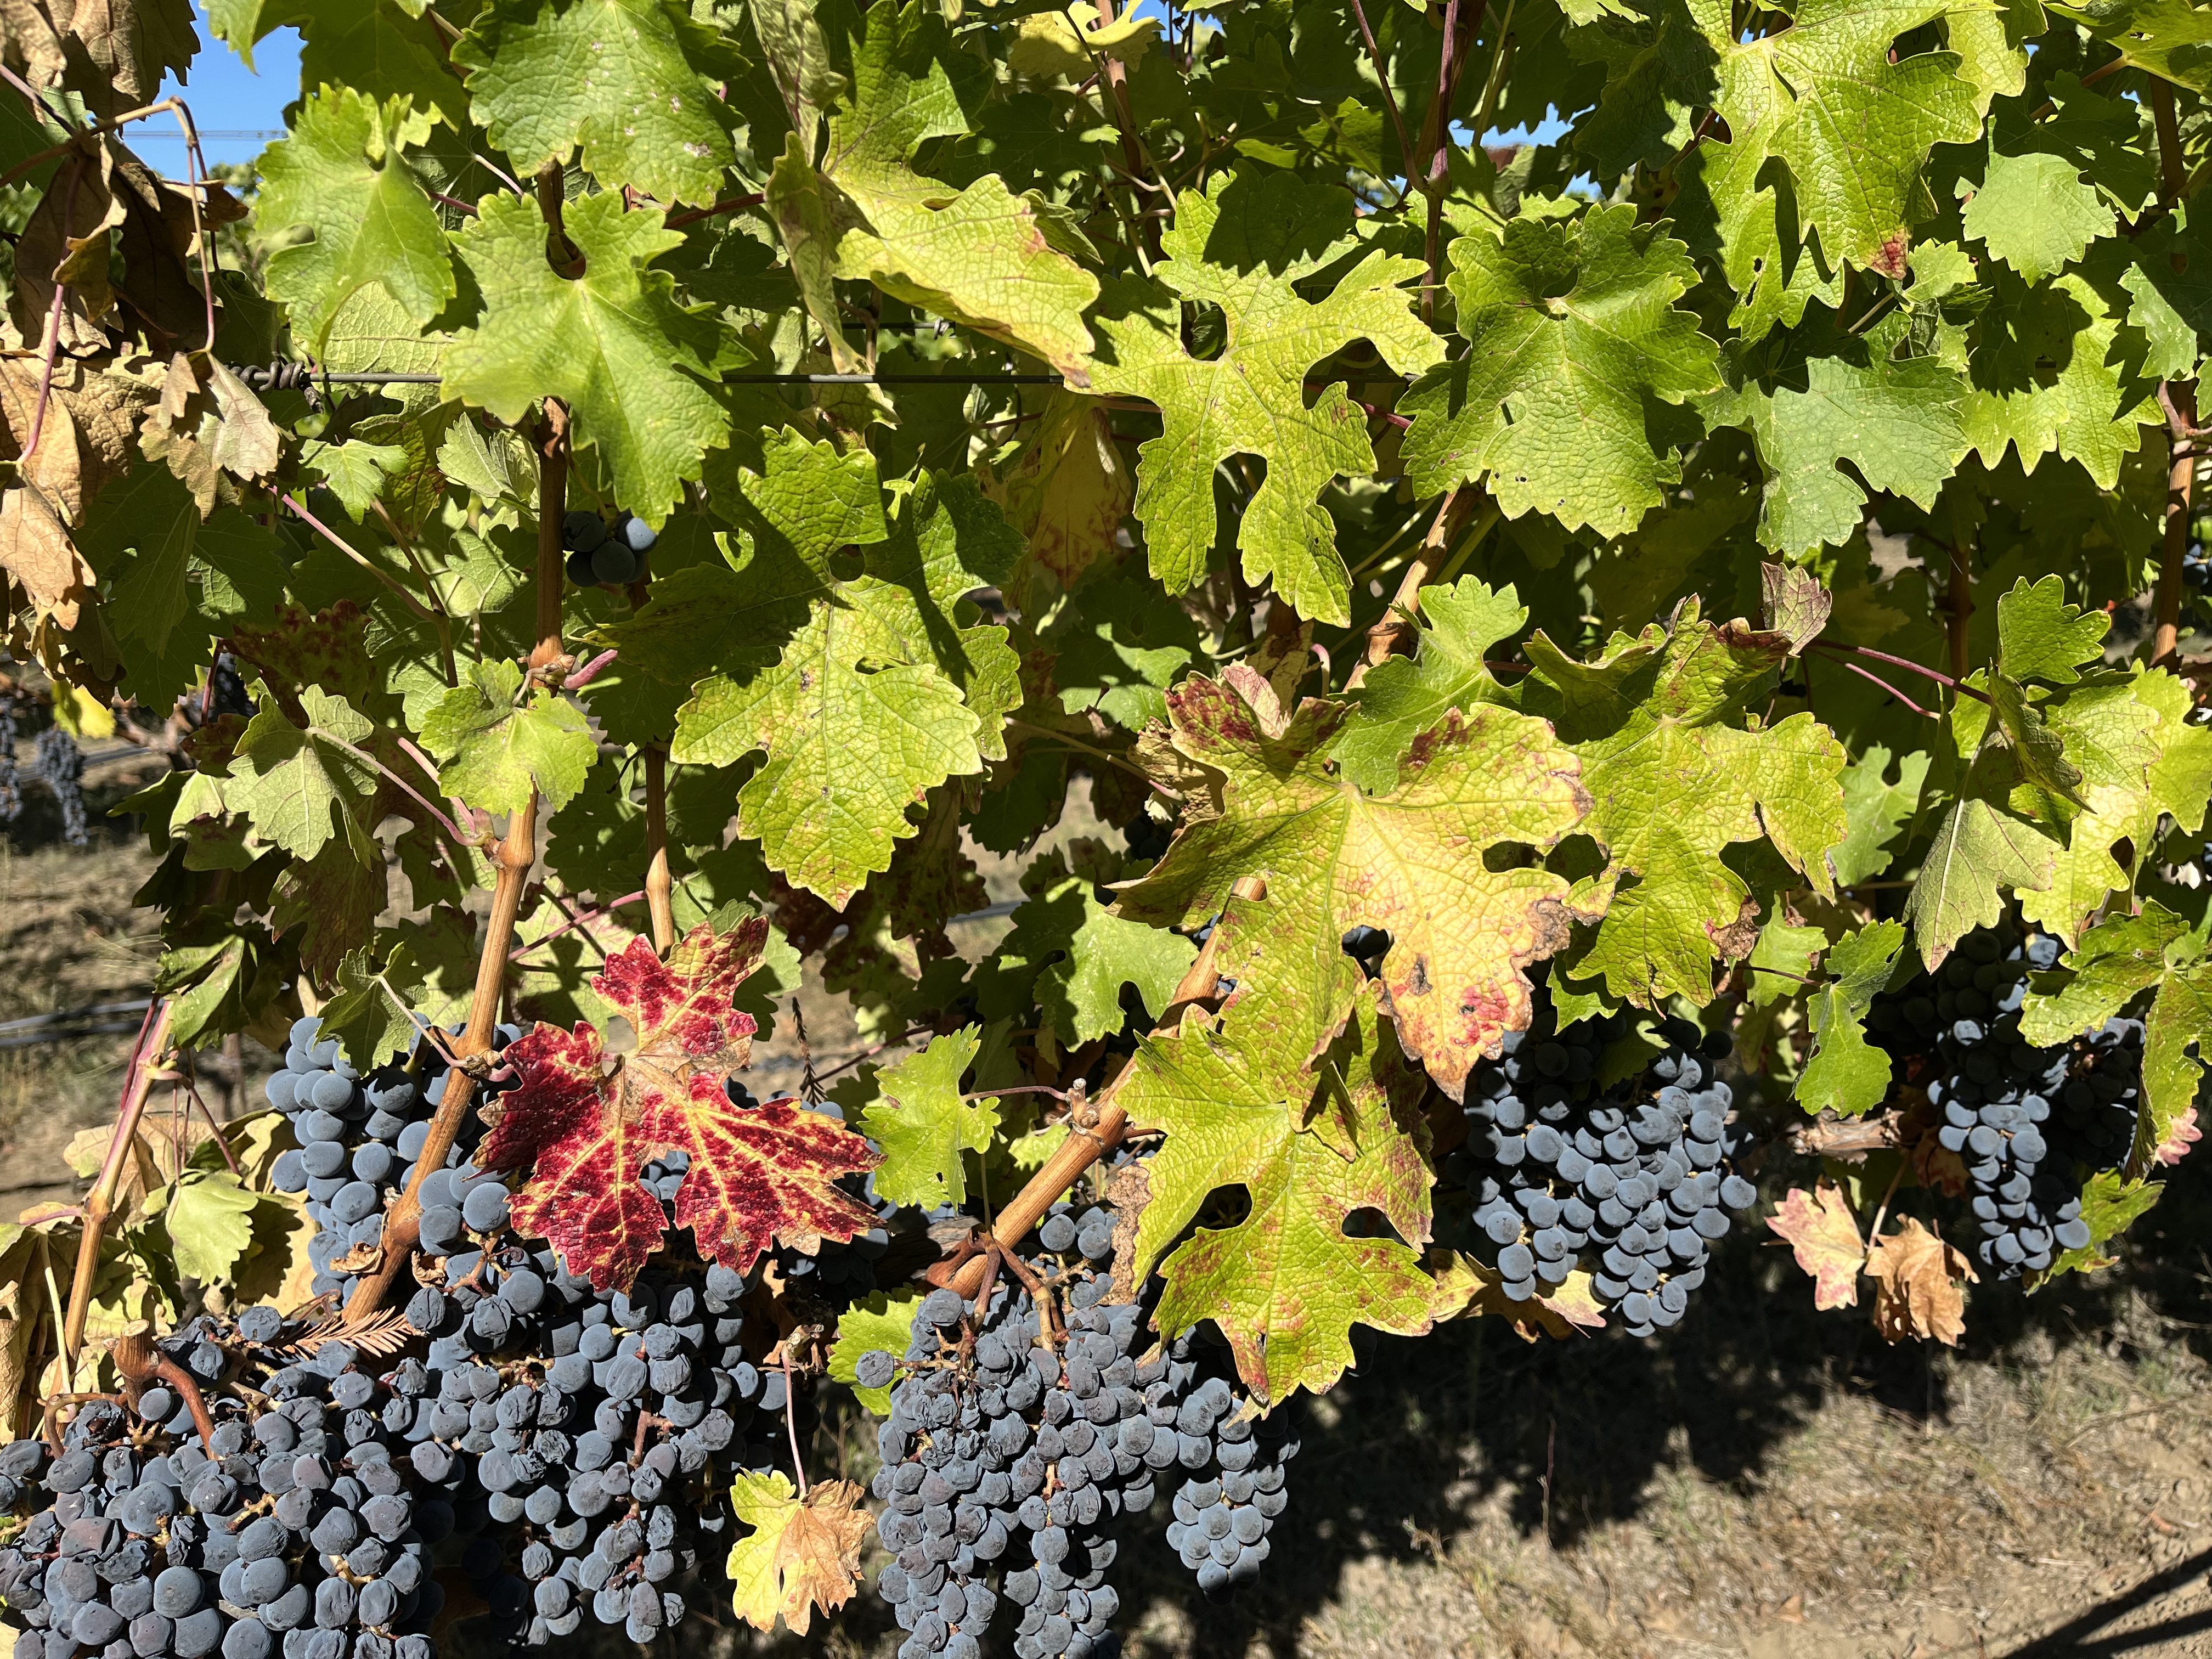
Label: Red Blotch